Deccan Odyssey

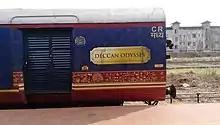
"Deccan Odyssey"

The "Deccan Odyssey" was deployed and started by Indian Railways and the Maharashtra Tourism Development Corp in 2001 in an effort to increase tourism in Maharashtra. Integral Coach Factory started construction in 2002 and finished in 2003.